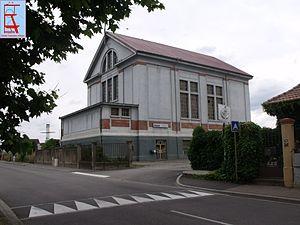
Bâtiment de la Salle des Machines du puits Ensisheim n°1.
Les Mines de potasse d'Alsace, ou MDPA, anciennement Mines domaniales de potasse d'Alsace, est l'entité ayant assuré l'exploitation, durant le XXᵉ siècle, des mines du bassin potassique du nord de Mulhouse dans le but d'extraire la potasse à des fins commerciales.